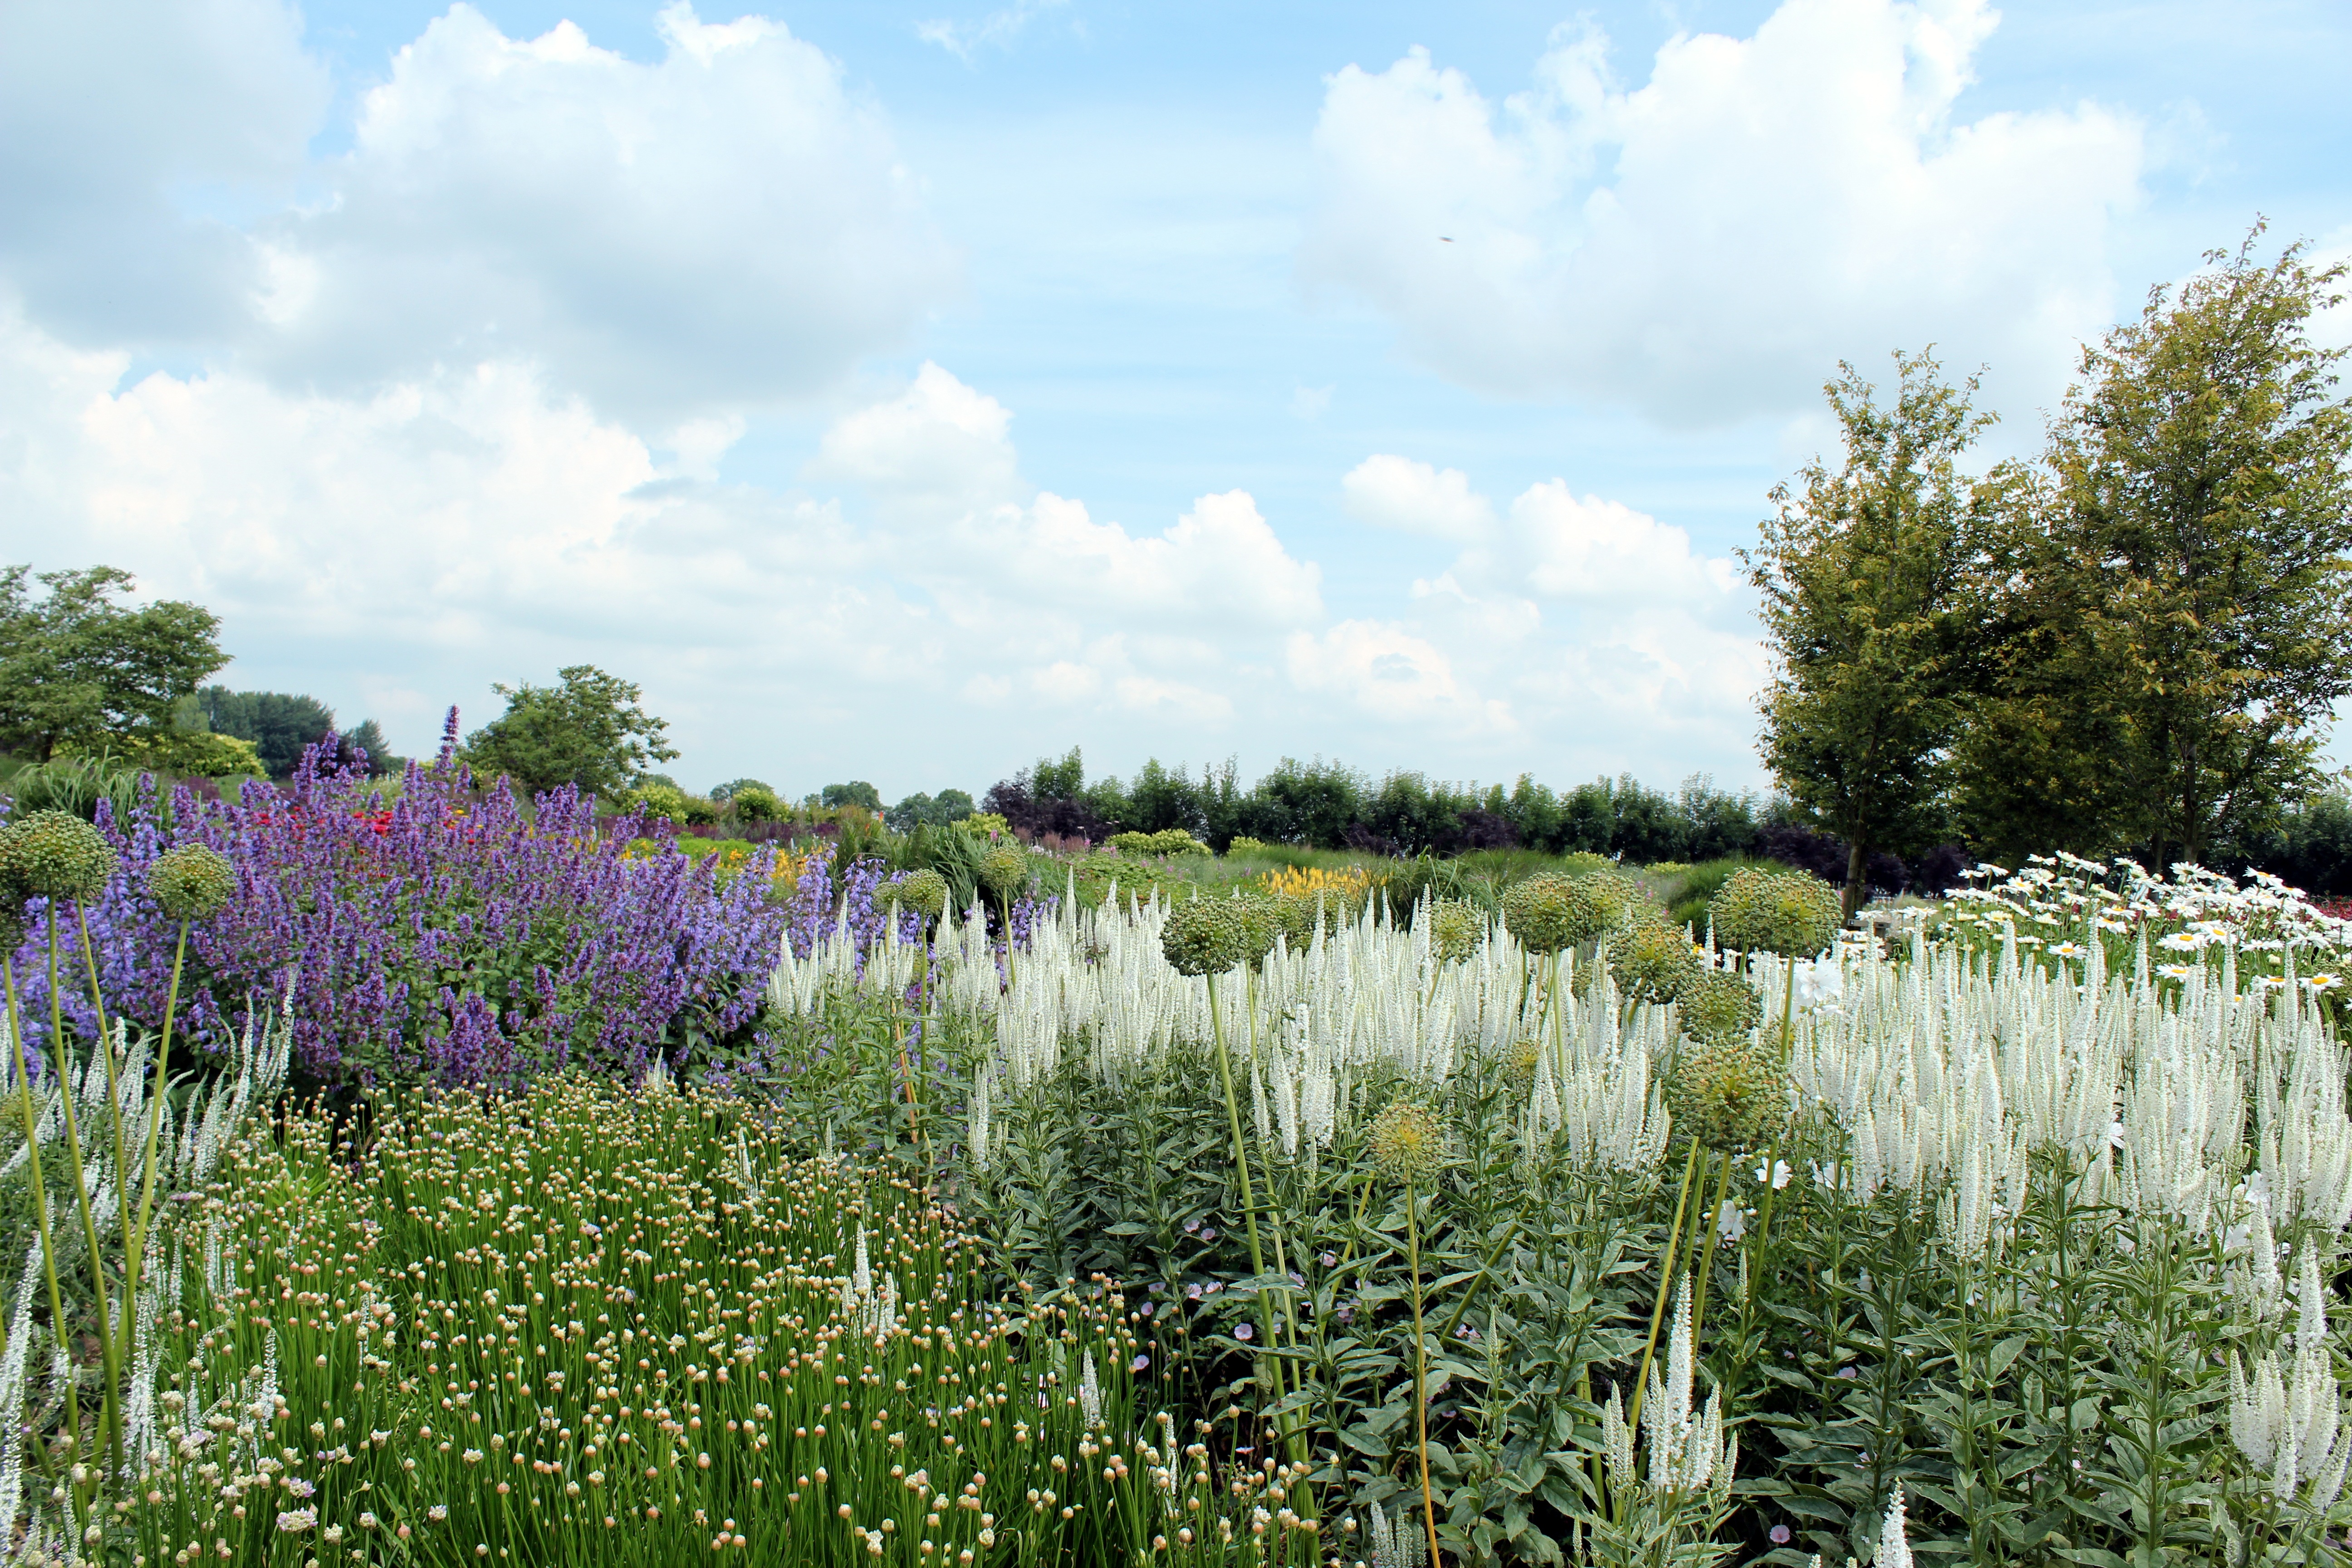
landscape, nature, grass, plant, field, lawn, meadow, prairie, flower, botany, garden, flora, lavender, wildflower, grassland, wetland, woodland, rural area, flowering plant, appeltern, grass family, land plant, english lavender